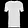
Label: T - shirt / top